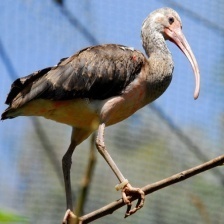
Species: SCARLET IBIS
Scientific name: EUDOCIMUS RUBER